Hung Far Low (restaurant)

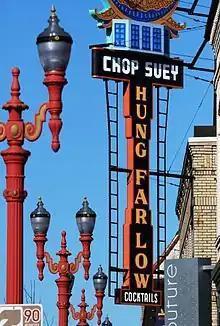
The restaurant's renovated sign in 2011

The restaurant erected a large advertisement, which became known as the "Hung Far Low sign" (or the "Chop Suey Hung Far Low Cocktails" sign, based on its displayed text), as early as 1928. The two-story, sign and its supports were severely damaged by the 2000s. In 2008, the display was removed during building renovations and for safety reasons, and put into storage at a sign repository in Scappoose, Oregon. Local residents organized a campaign to save the advertisement, and Kurt Huffman and Andy Ricker, the restaurateurs who opened Ping when Hung Far Low relocated, worked to keep the sign because of its popularity.